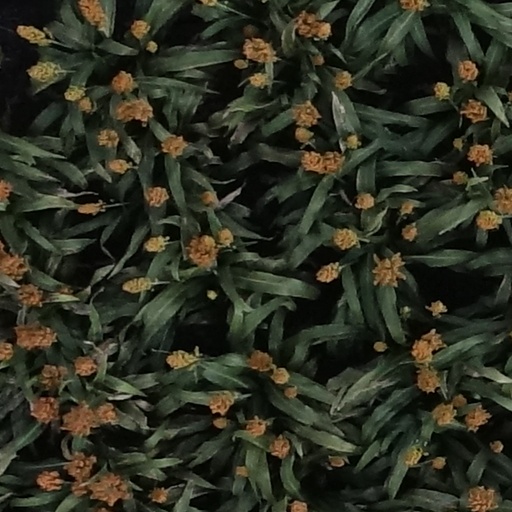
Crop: sorghum